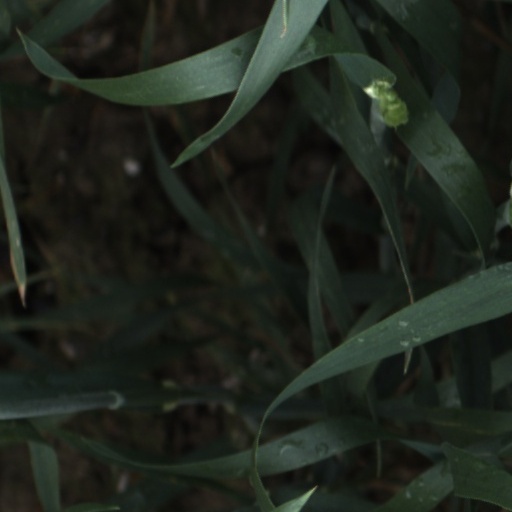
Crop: wheat